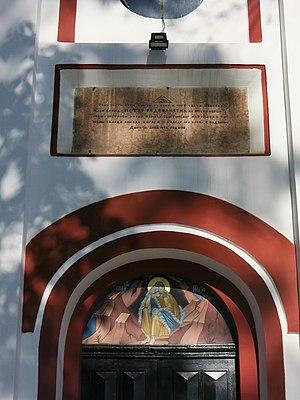
L'église Saint-Élie de Mihajlovac est une église orthodoxe serbe située à Mihajlovac, sur le territoire de la Ville de Smederevo et dans le district de Podunavlje en Serbie. Elle est inscrite sur la liste des monuments culturels protégés de la République de Serbie.